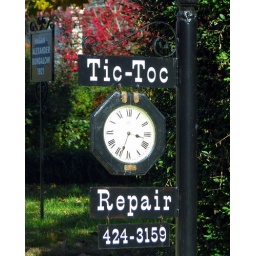
Seen in a residential area in Pulaski, TN. Of course the clock in the sign wasn't working.